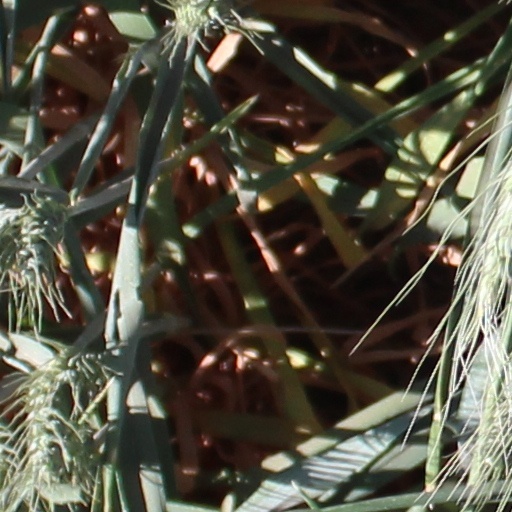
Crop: wheat